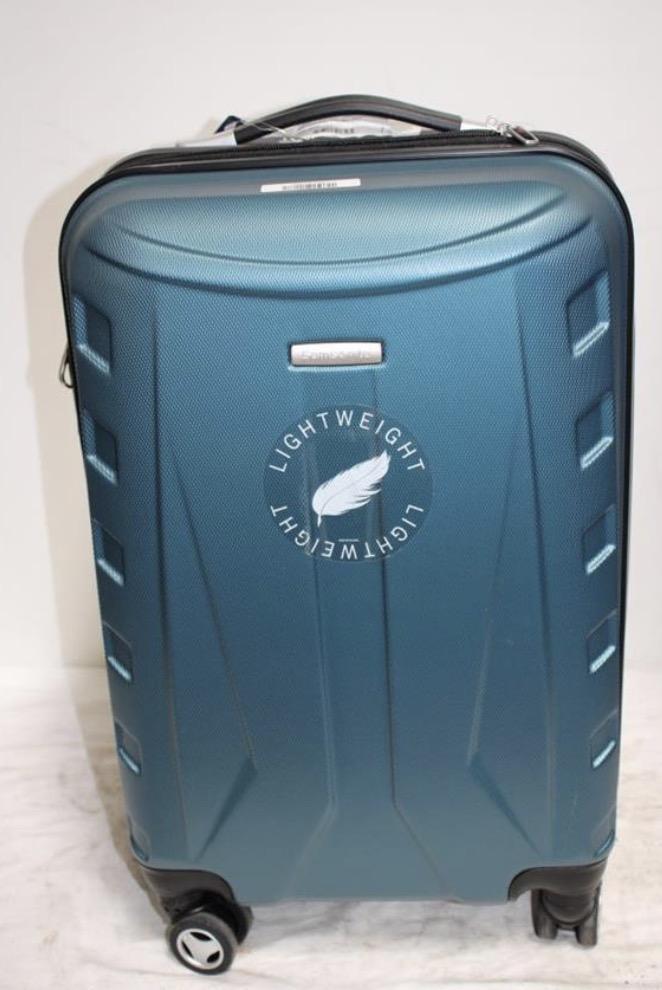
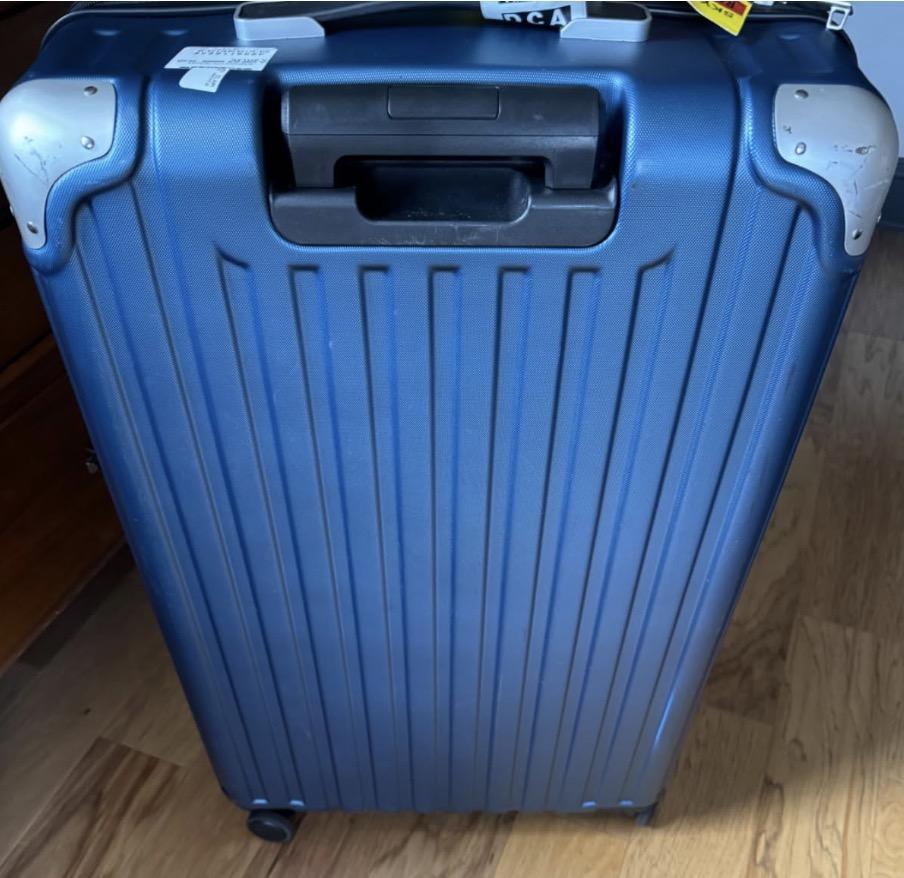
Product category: items_tea
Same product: no